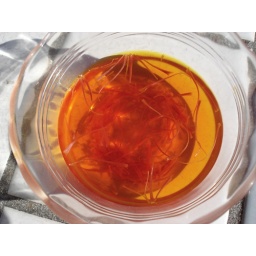
Tuna with zucchini (courgettes) and yellow rice: soaking the saffron in warm water for several hours.